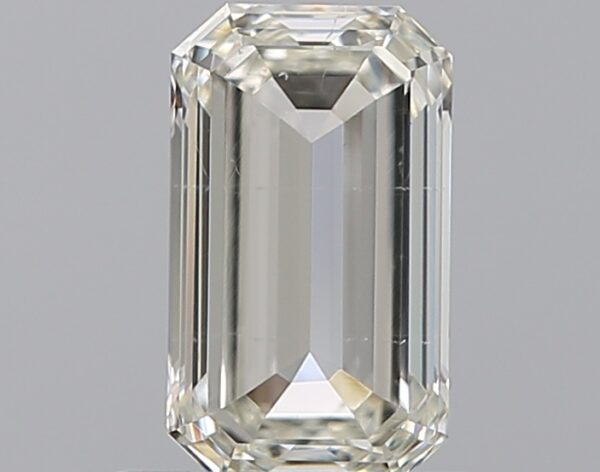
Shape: emerald
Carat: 0.81
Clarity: SI1
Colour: J
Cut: VG
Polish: VG
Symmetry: VG
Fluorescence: N
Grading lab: GIA
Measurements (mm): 7.16 x 4.19 x 2.48